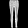
Label: Trouser